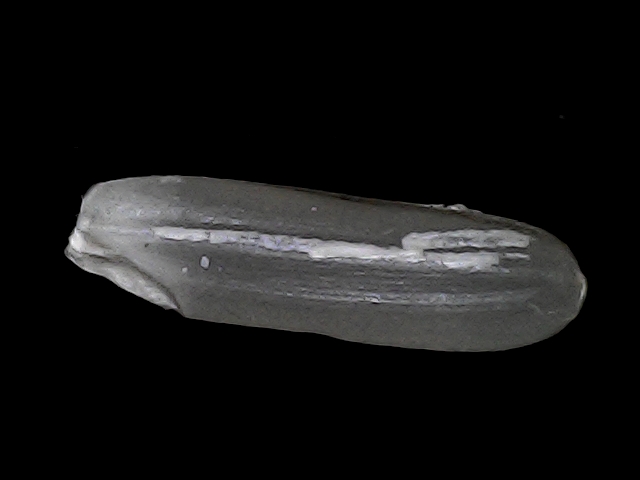
Rice variety: BRRI102